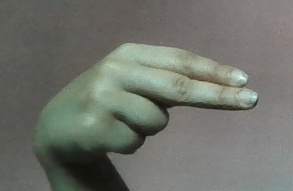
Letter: ain